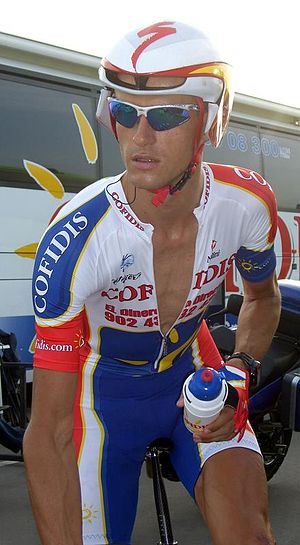
Geoffroy Lequatre
Geoffroy Lequatre er en fransk professionel cykelrytter, som cykler for det professionelle cykelhold Agritubel.